History of Poles in Baltimore

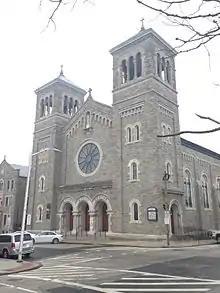
Holy Rosary Church in Upper Fell's Point, January 2016.

The first Polish immigrants to Baltimore settled in the Fell's Point neighborhood in 1868. Polish mass immigration to Baltimore and other U.S. cities first started around 1870, many of whom were fleeing the Franco-Prussian War. Many Polish immigrants came from agricultural regions of Poland and were often considered unskilled workers. Many worked as stevedores for Baltimore's International Longshoremen's Association. Other Polish immigrants worked in the canneries, some travelling to the Gulf Coast of Louisiana and Mississippi to work in the seafood canneries during the winter months. After the abolition of slavery, farmers had lost their slaves and wanted a cheap source of labor. Following changes in U.S. immigration laws many Central and Eastern European migrants, particularly Polish and Czech, came to Maryland to fill this need. These changes also affected other nations.